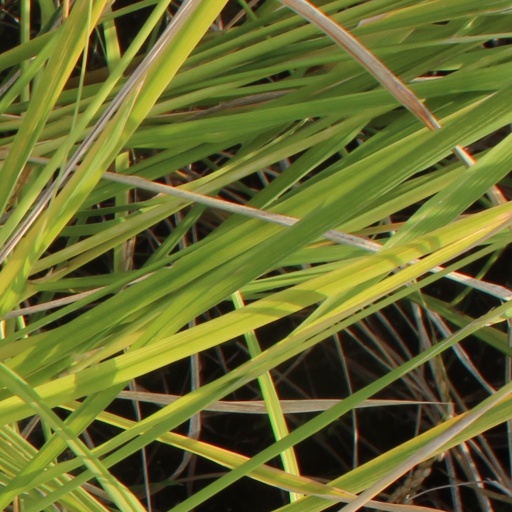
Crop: rice